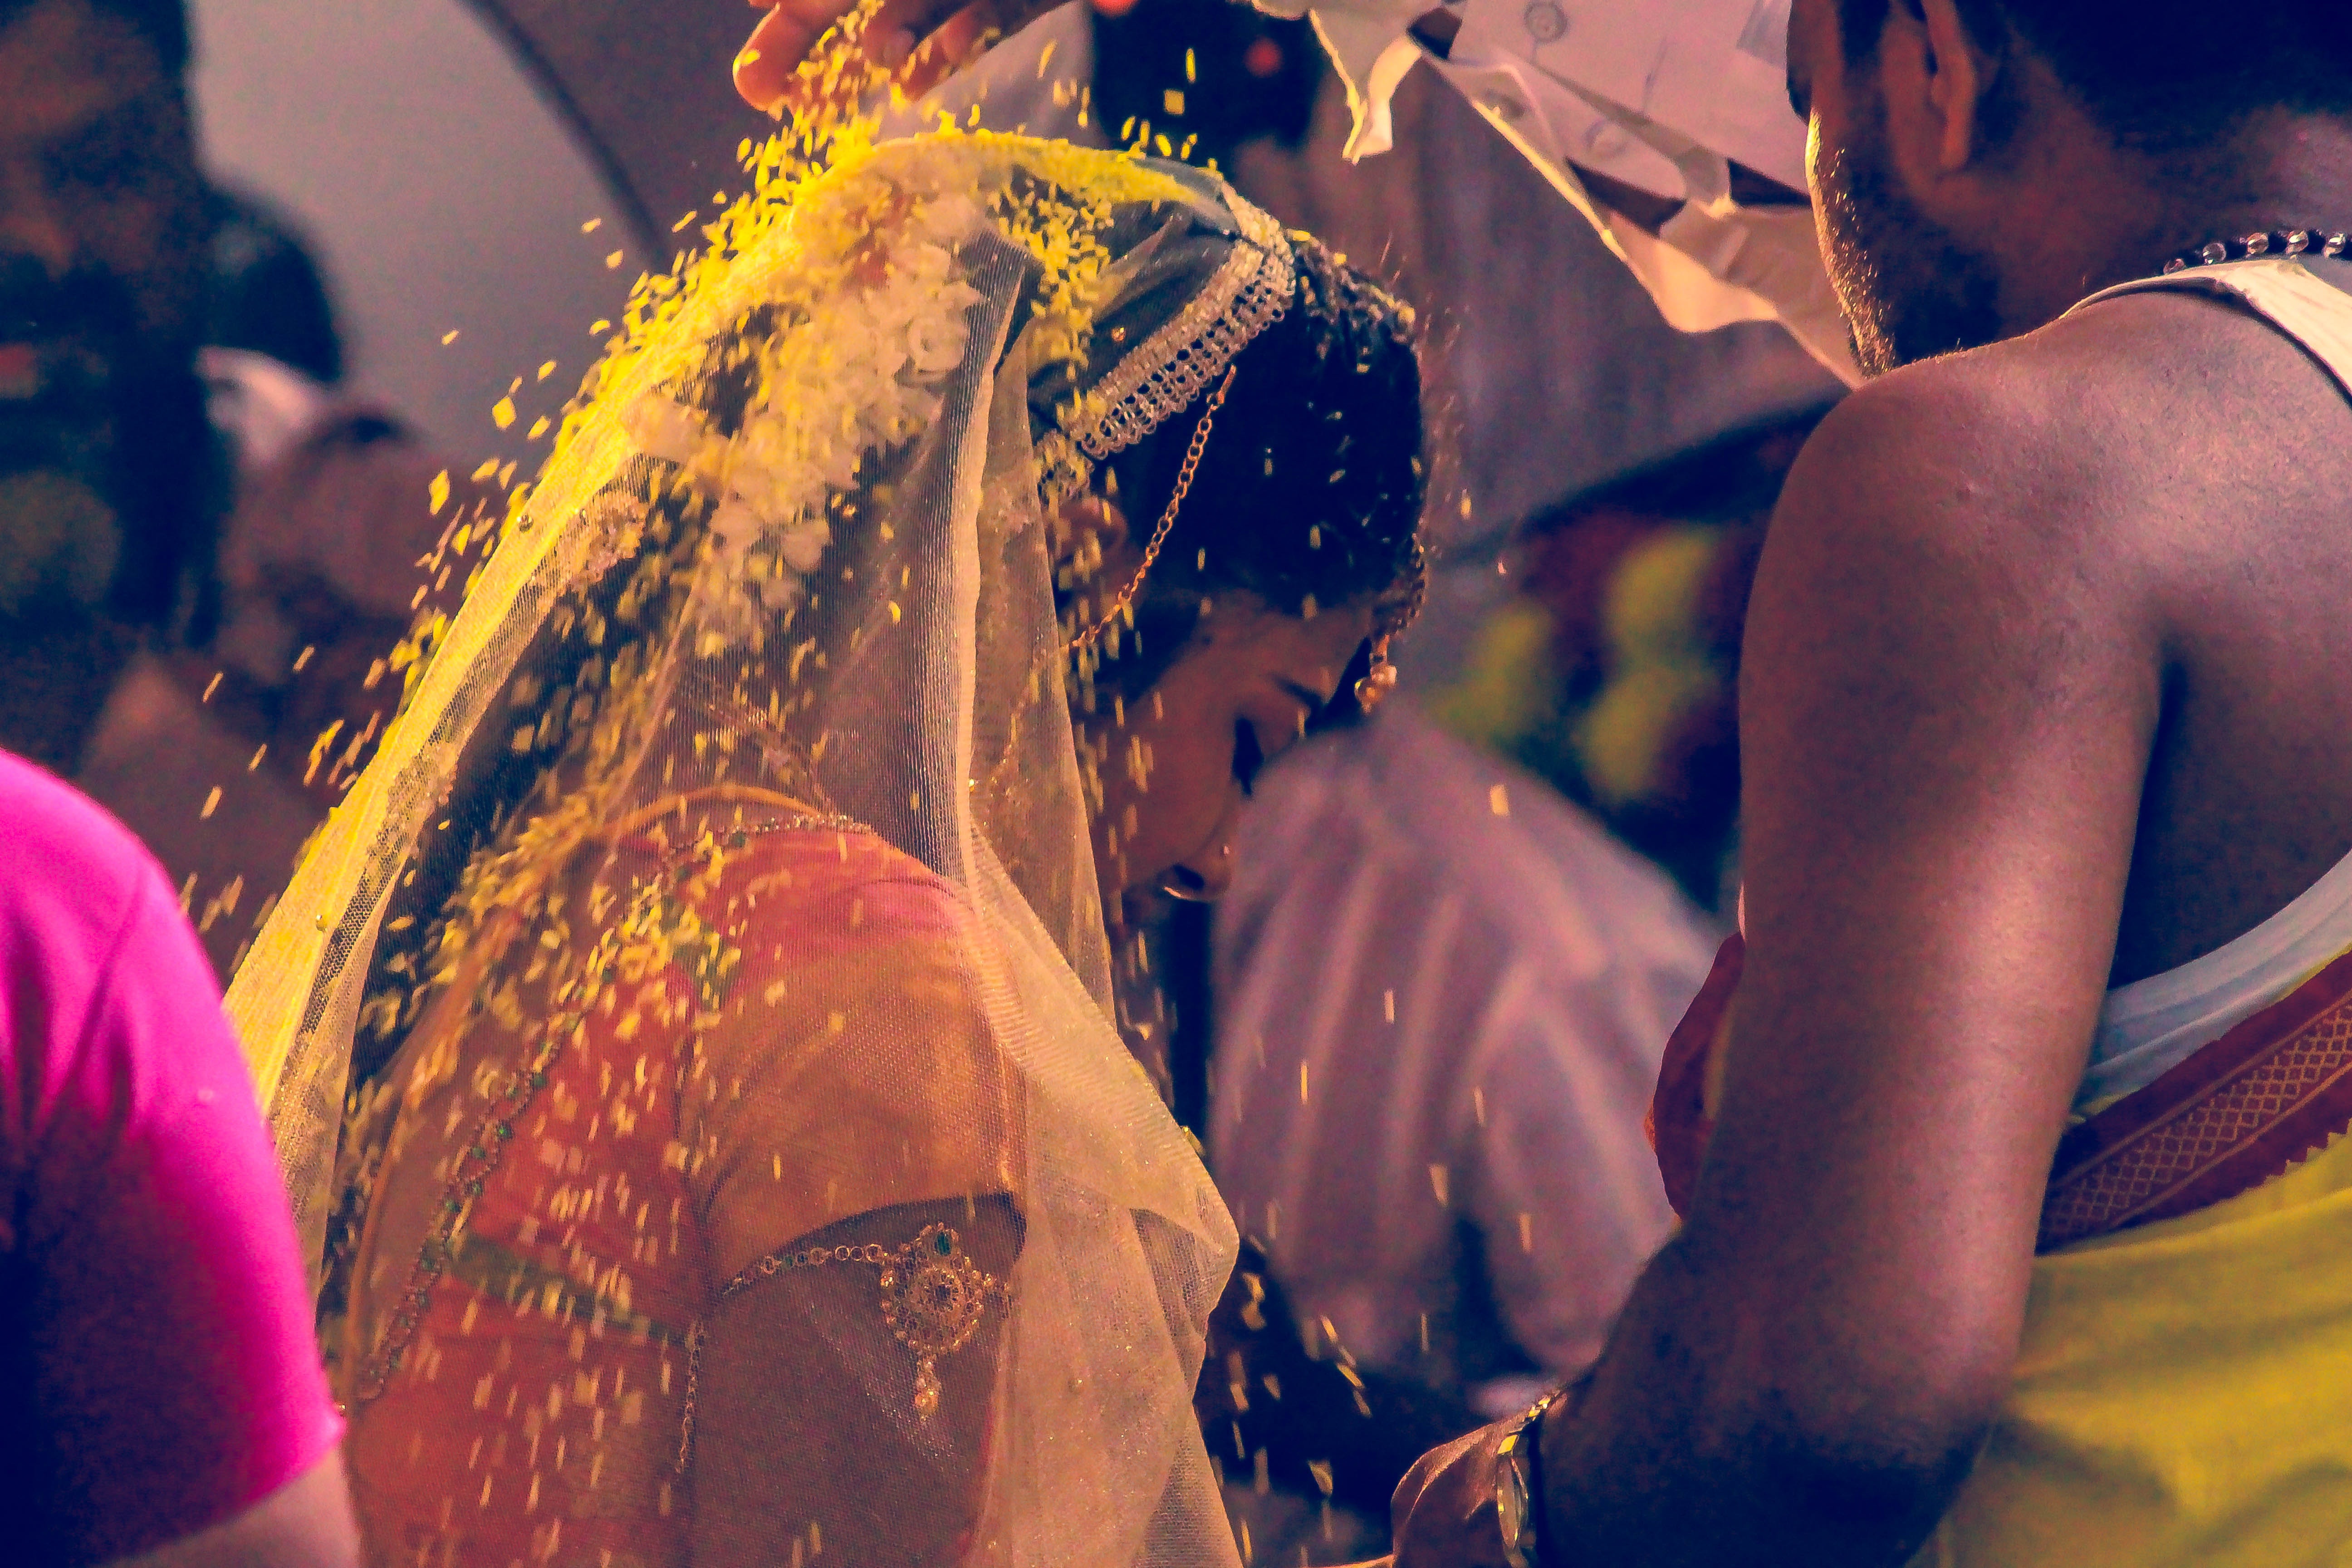
yellow, fun, human, tradition, human body, back, ritual, event, flesh, trunk